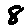
Label: 8